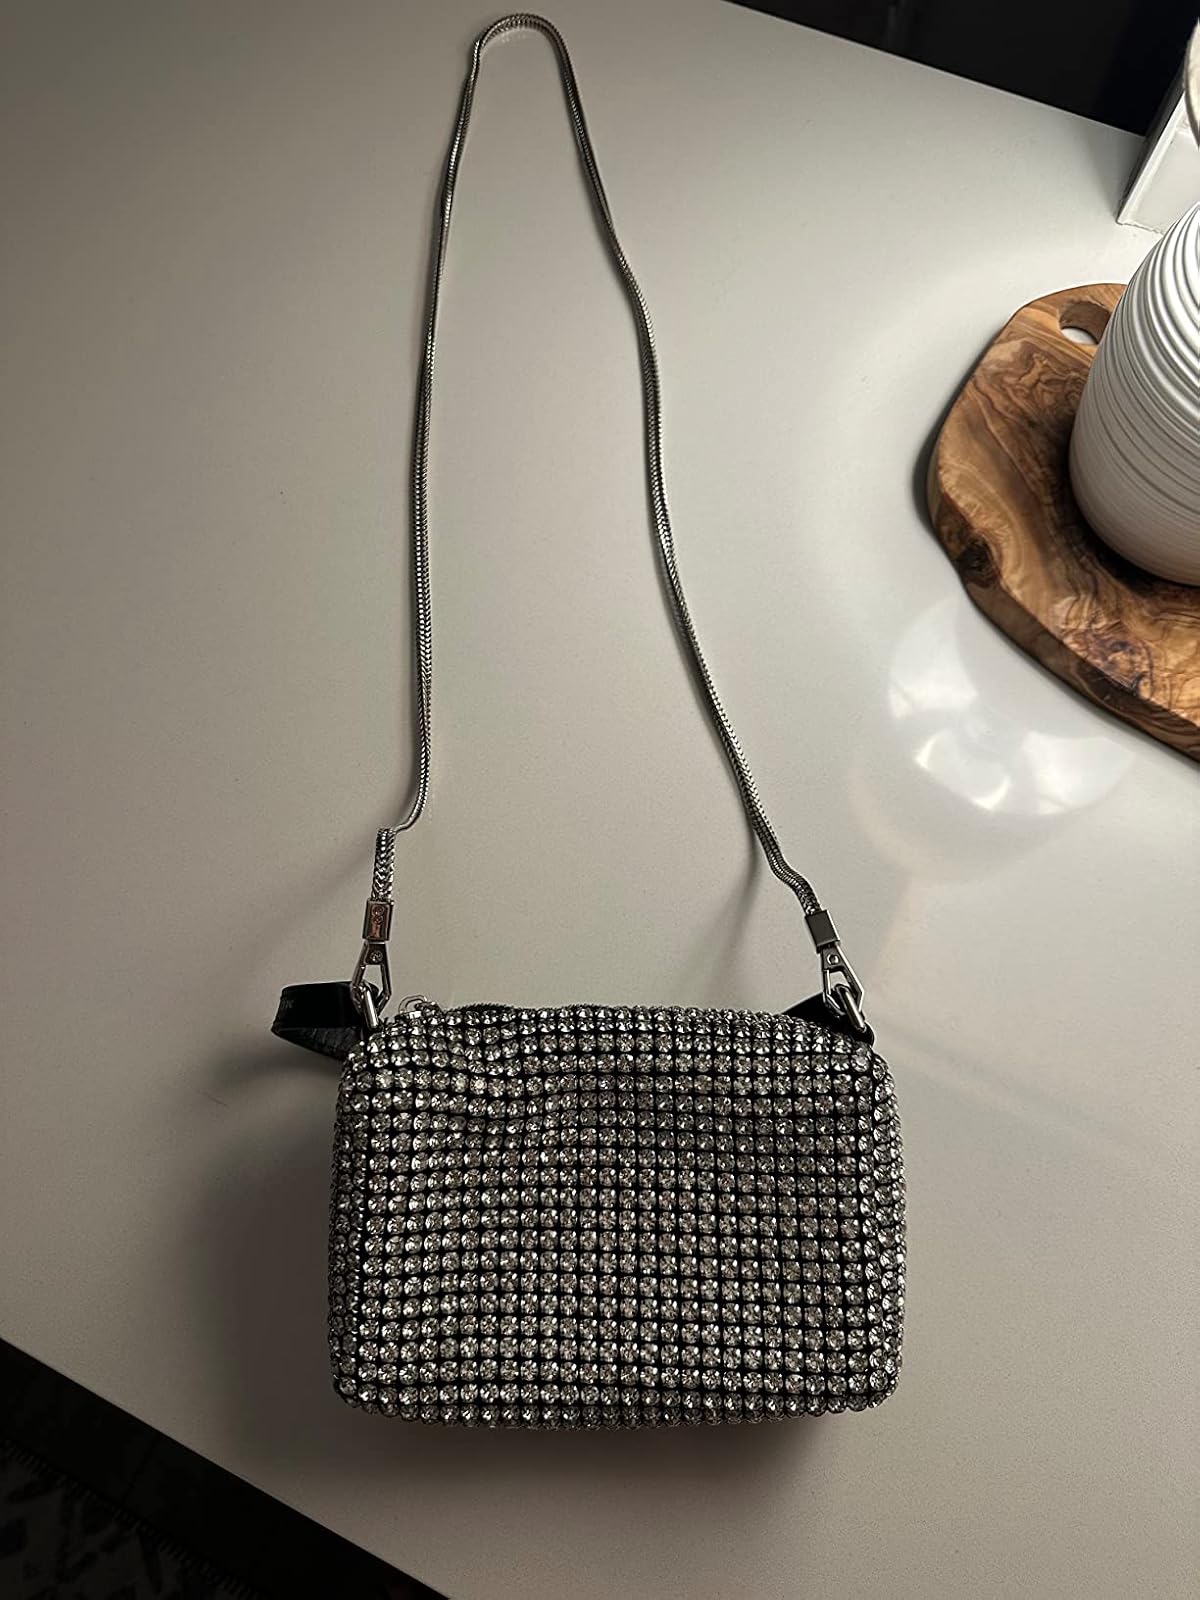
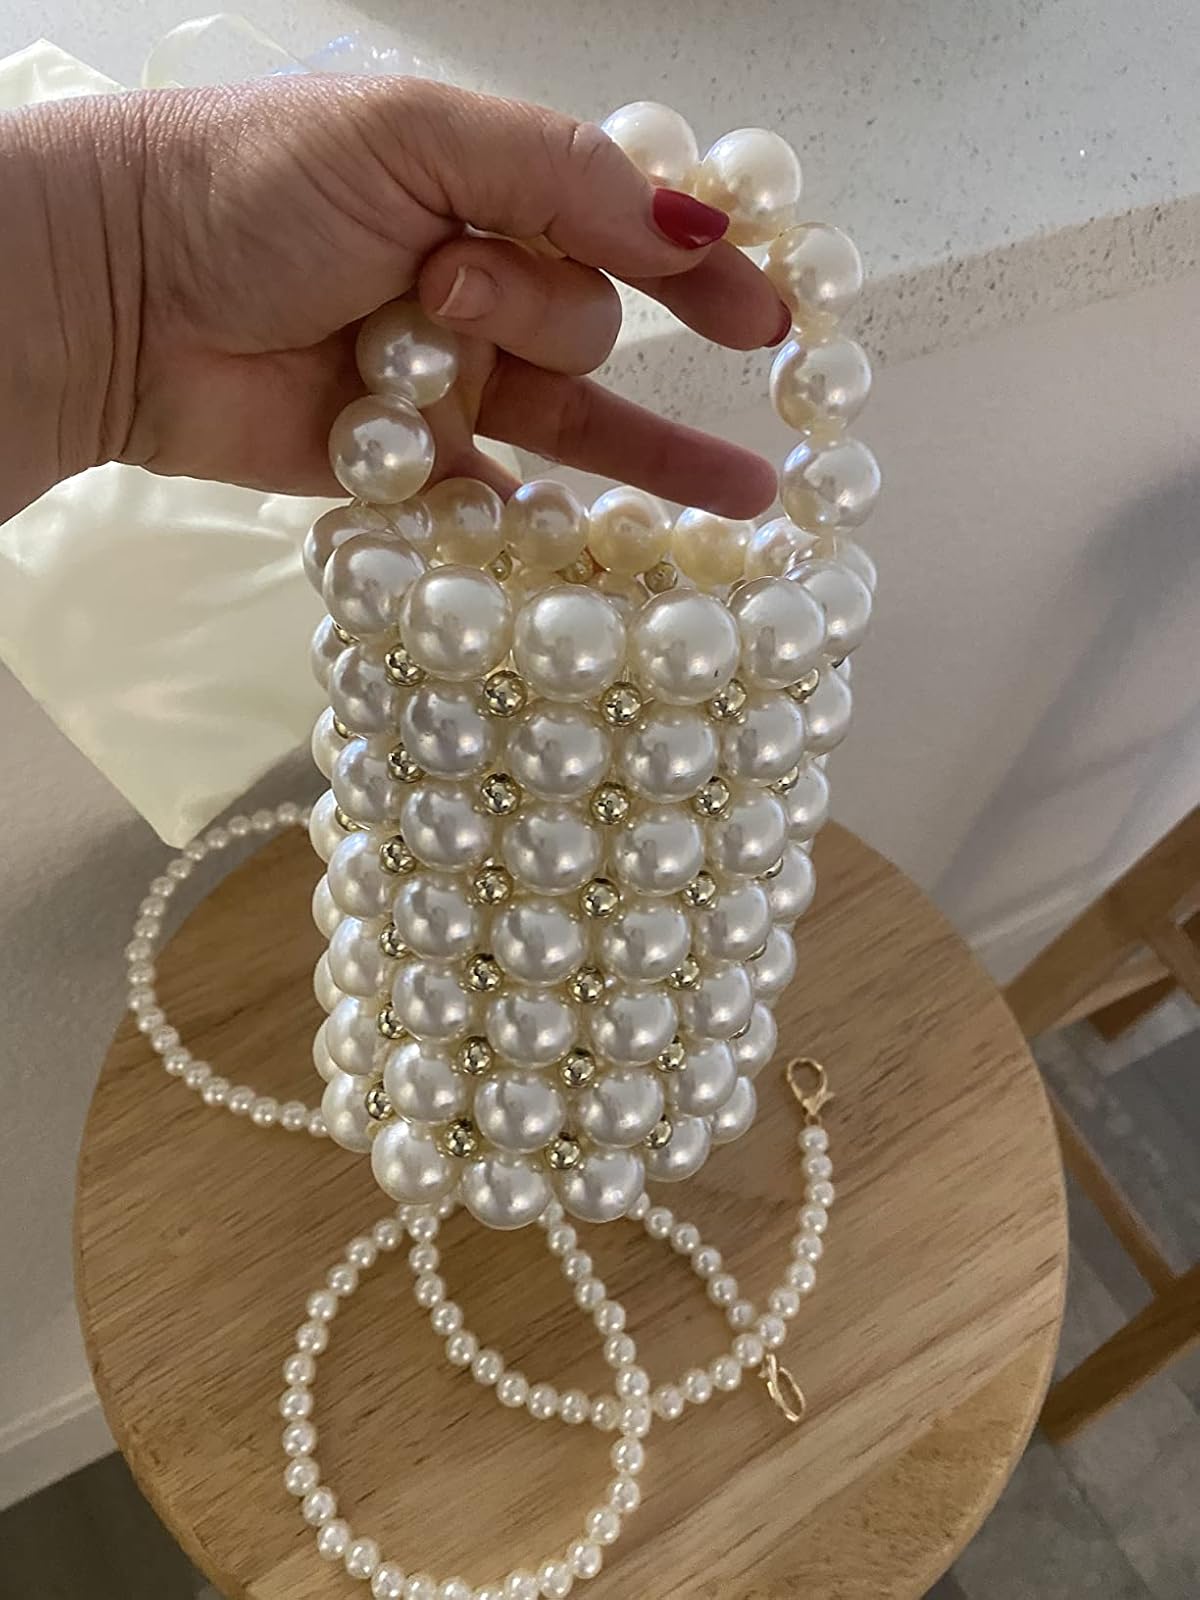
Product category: accessories_handbag
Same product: no